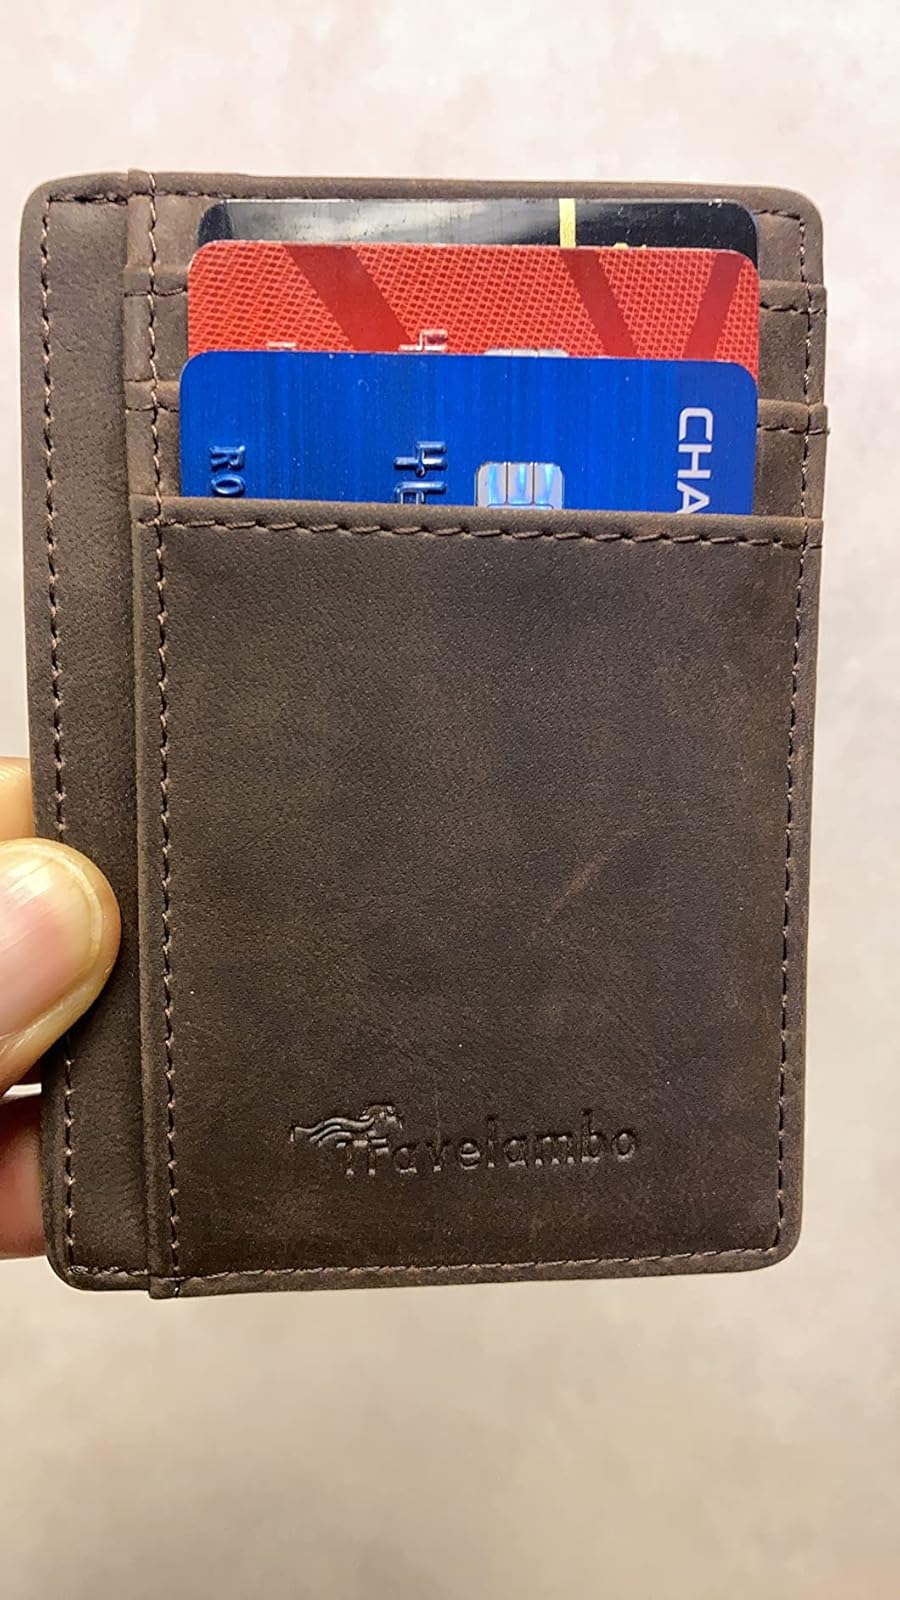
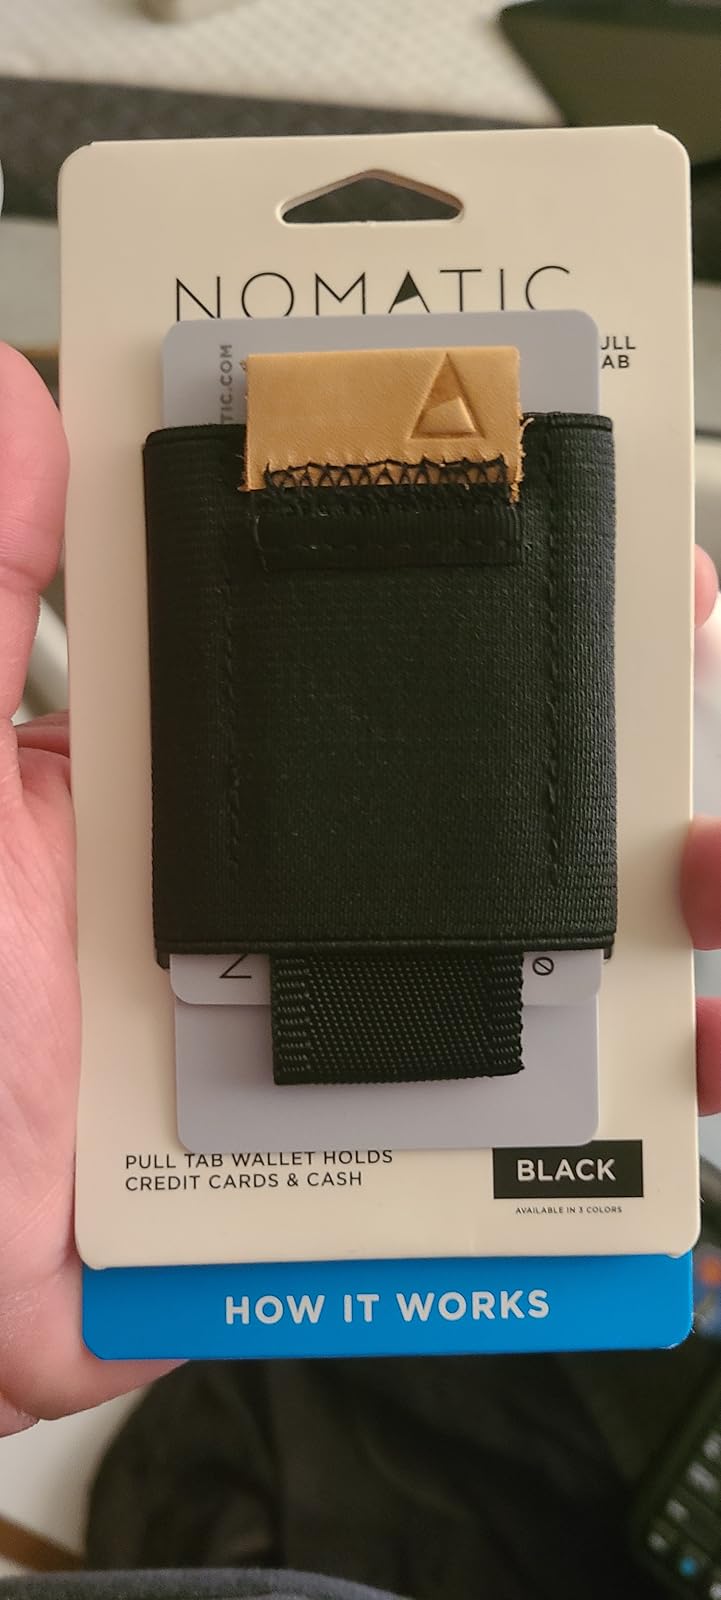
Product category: accessories_wallet
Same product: no